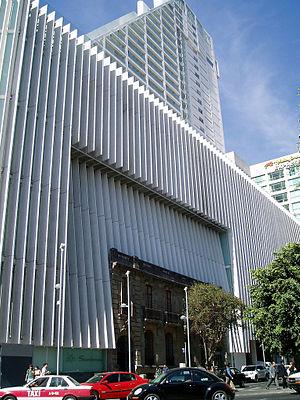
Grupo Sanborns est une chaîne mexicaine de restaurants et de grands magasins.